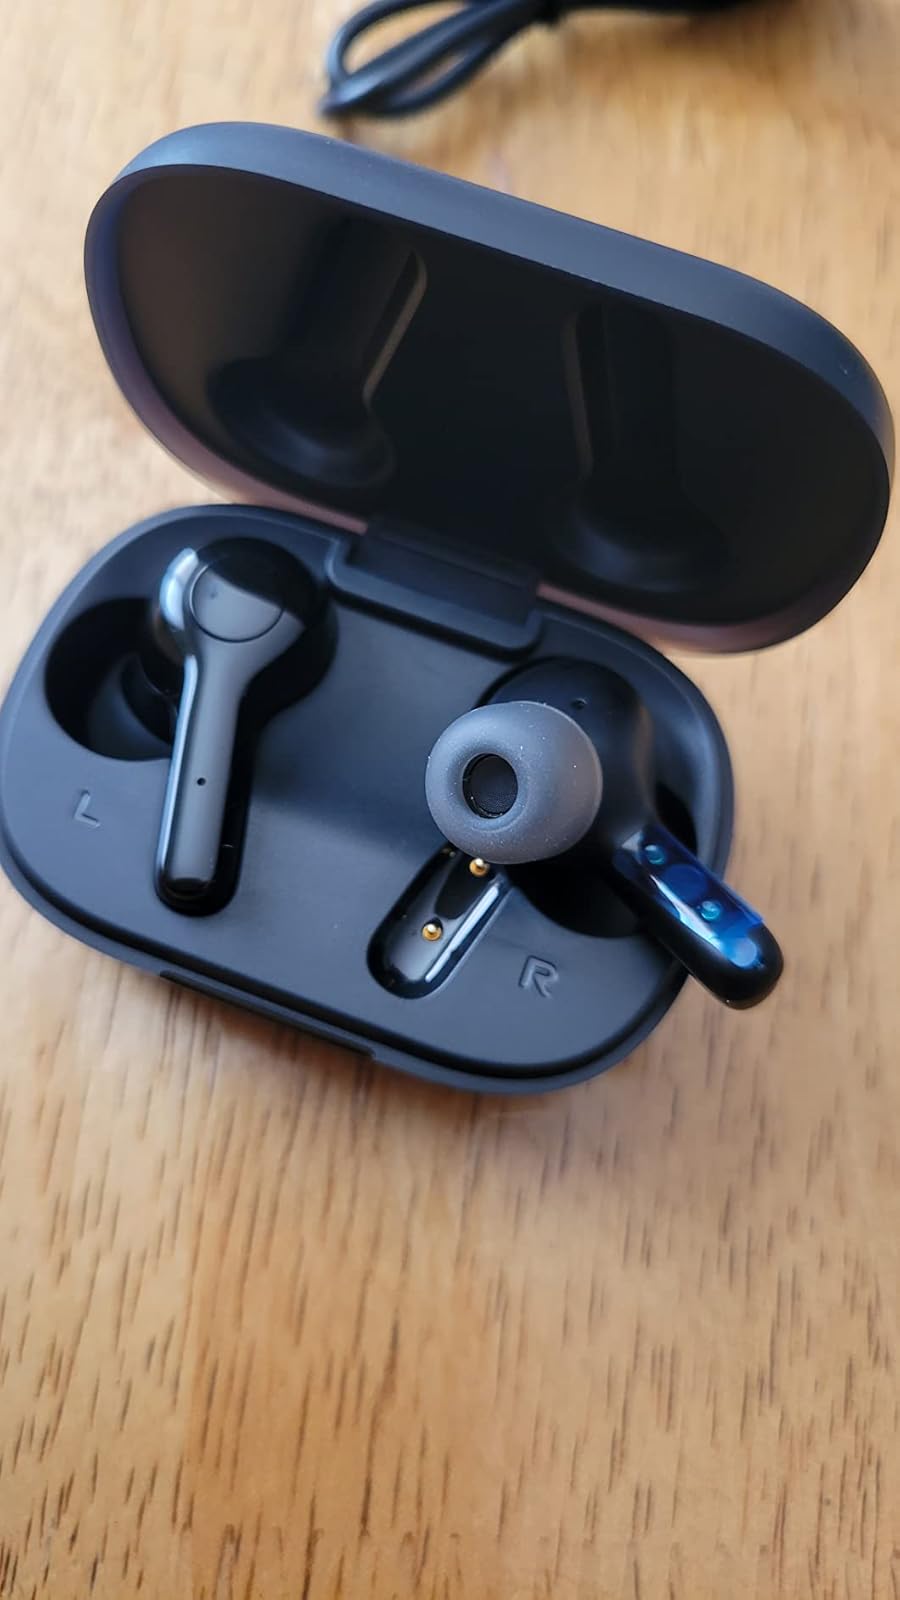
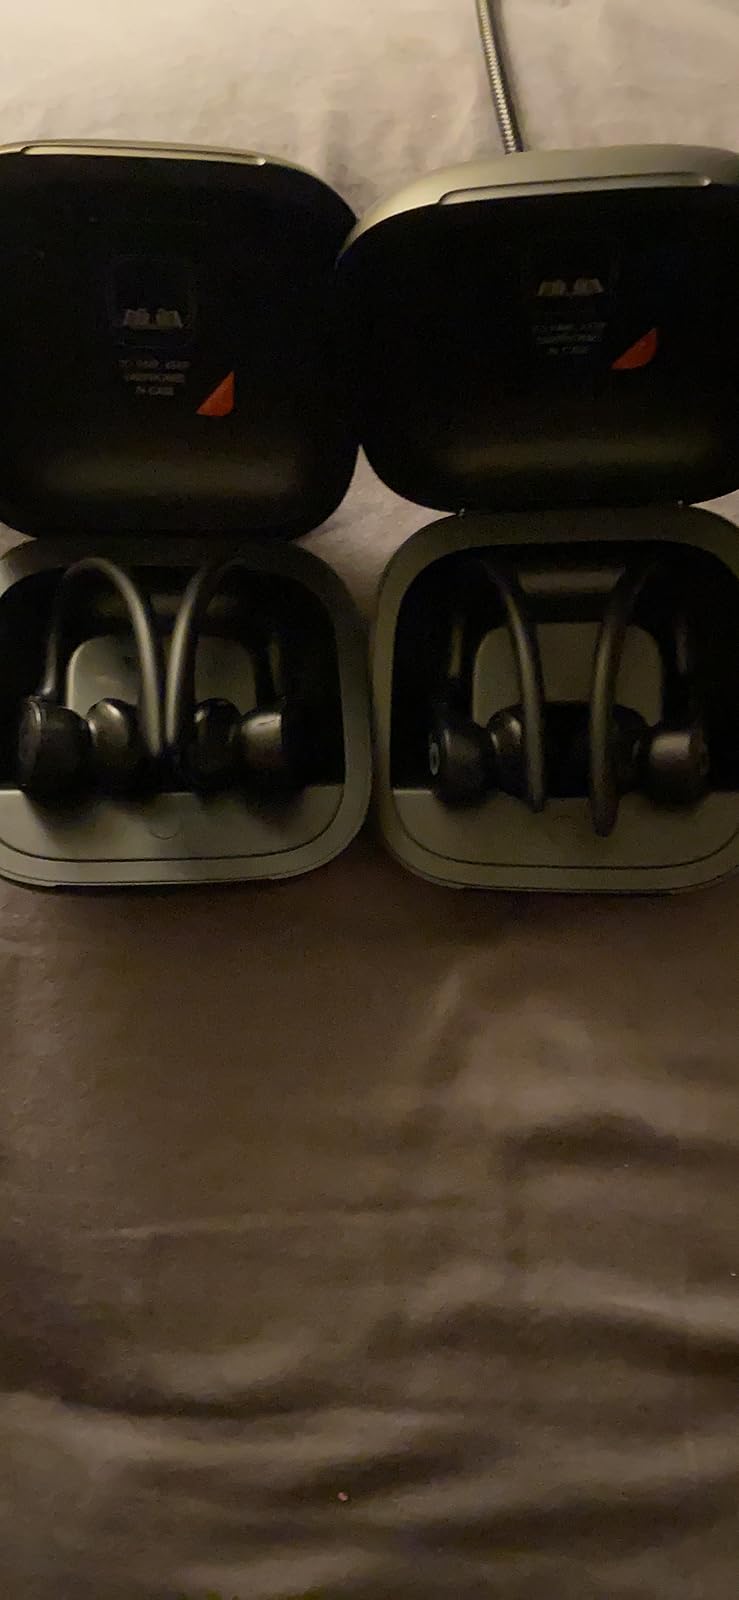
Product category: earbuds
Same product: no